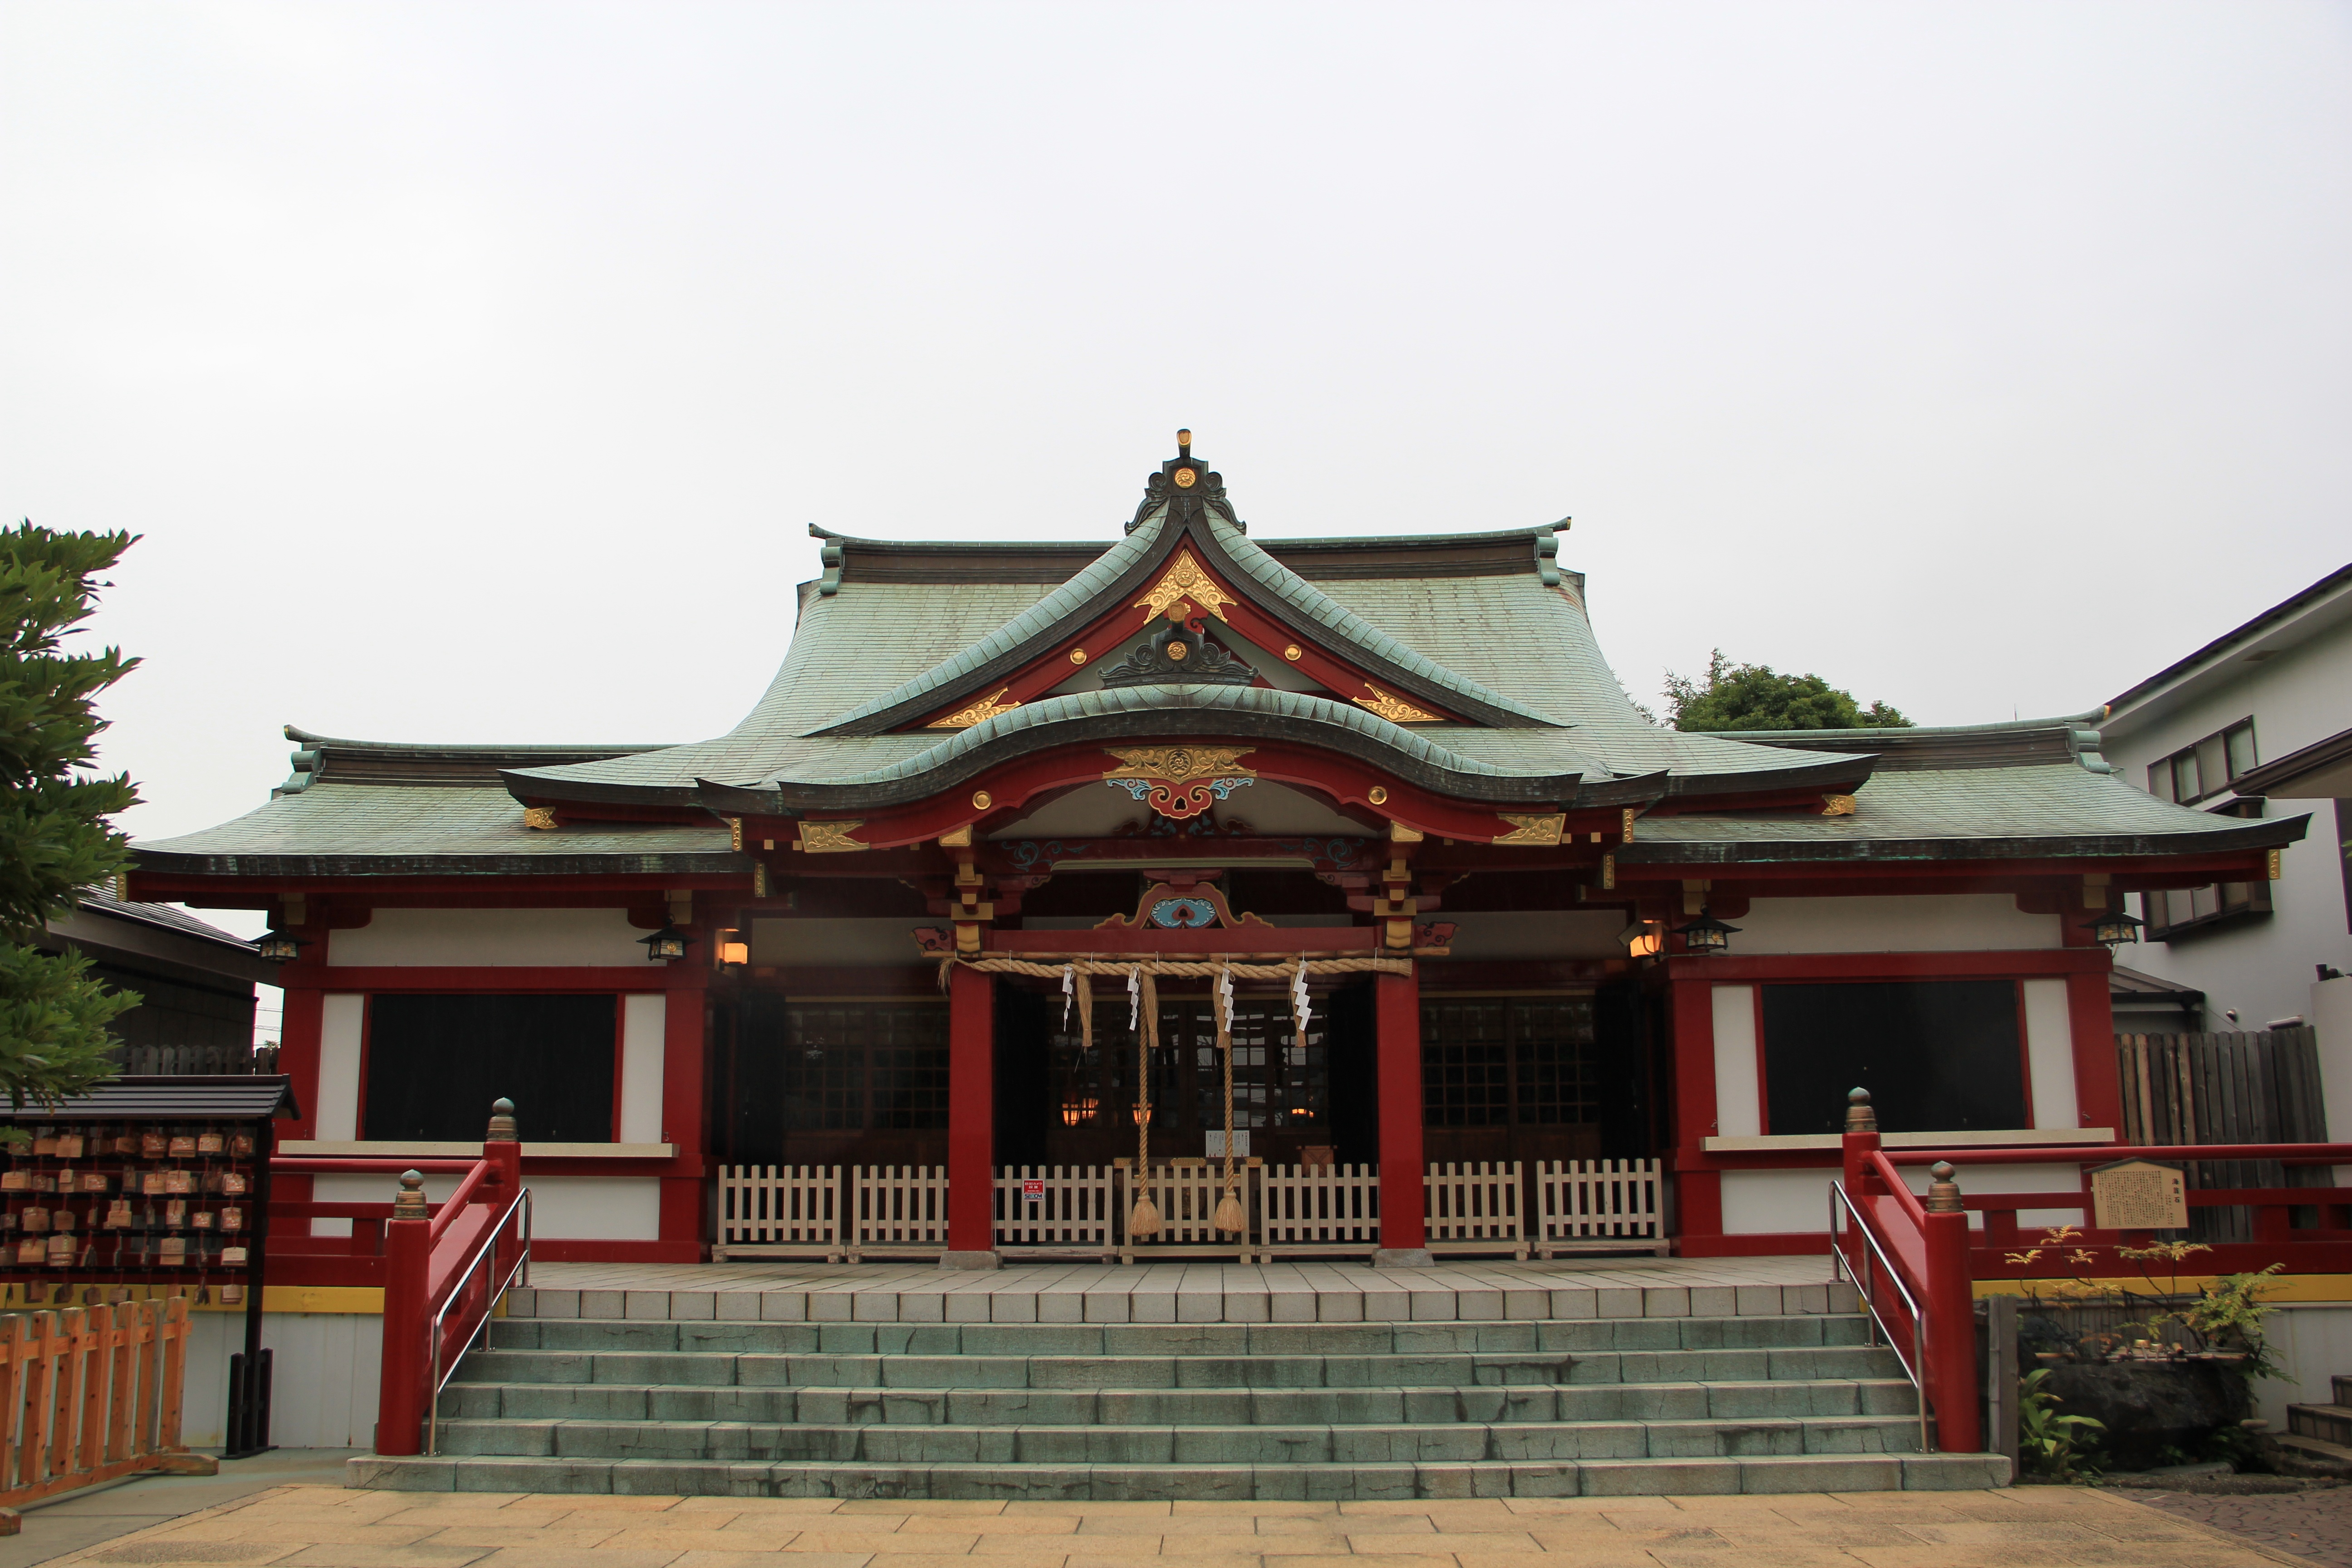
building, palace, religion, ancient, japan, place of worship, temple, japanese, shrine, kanagawa, culture, yokohama, chinese architecture, hindu temple, shinto shrine, ushioda shrine